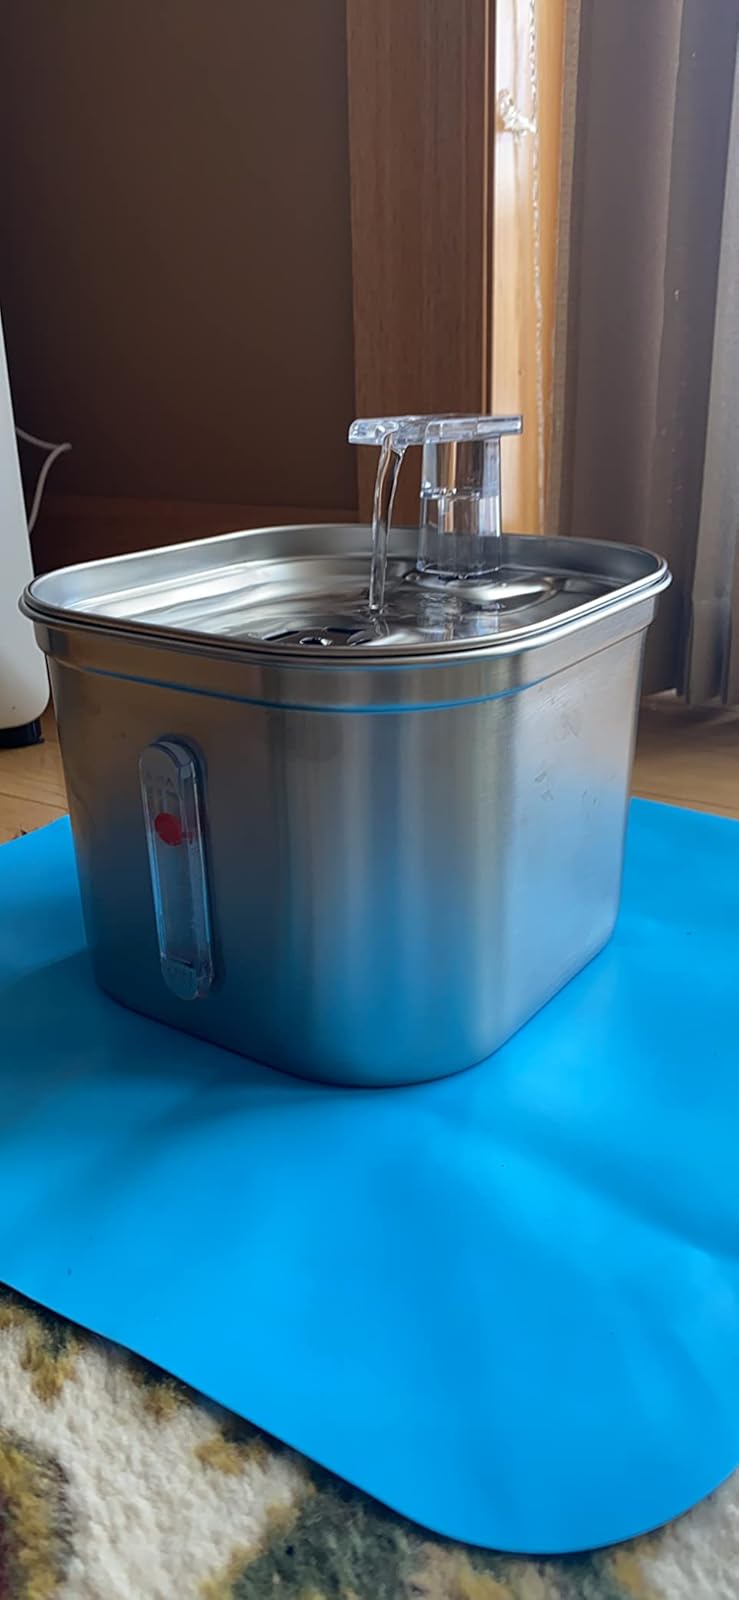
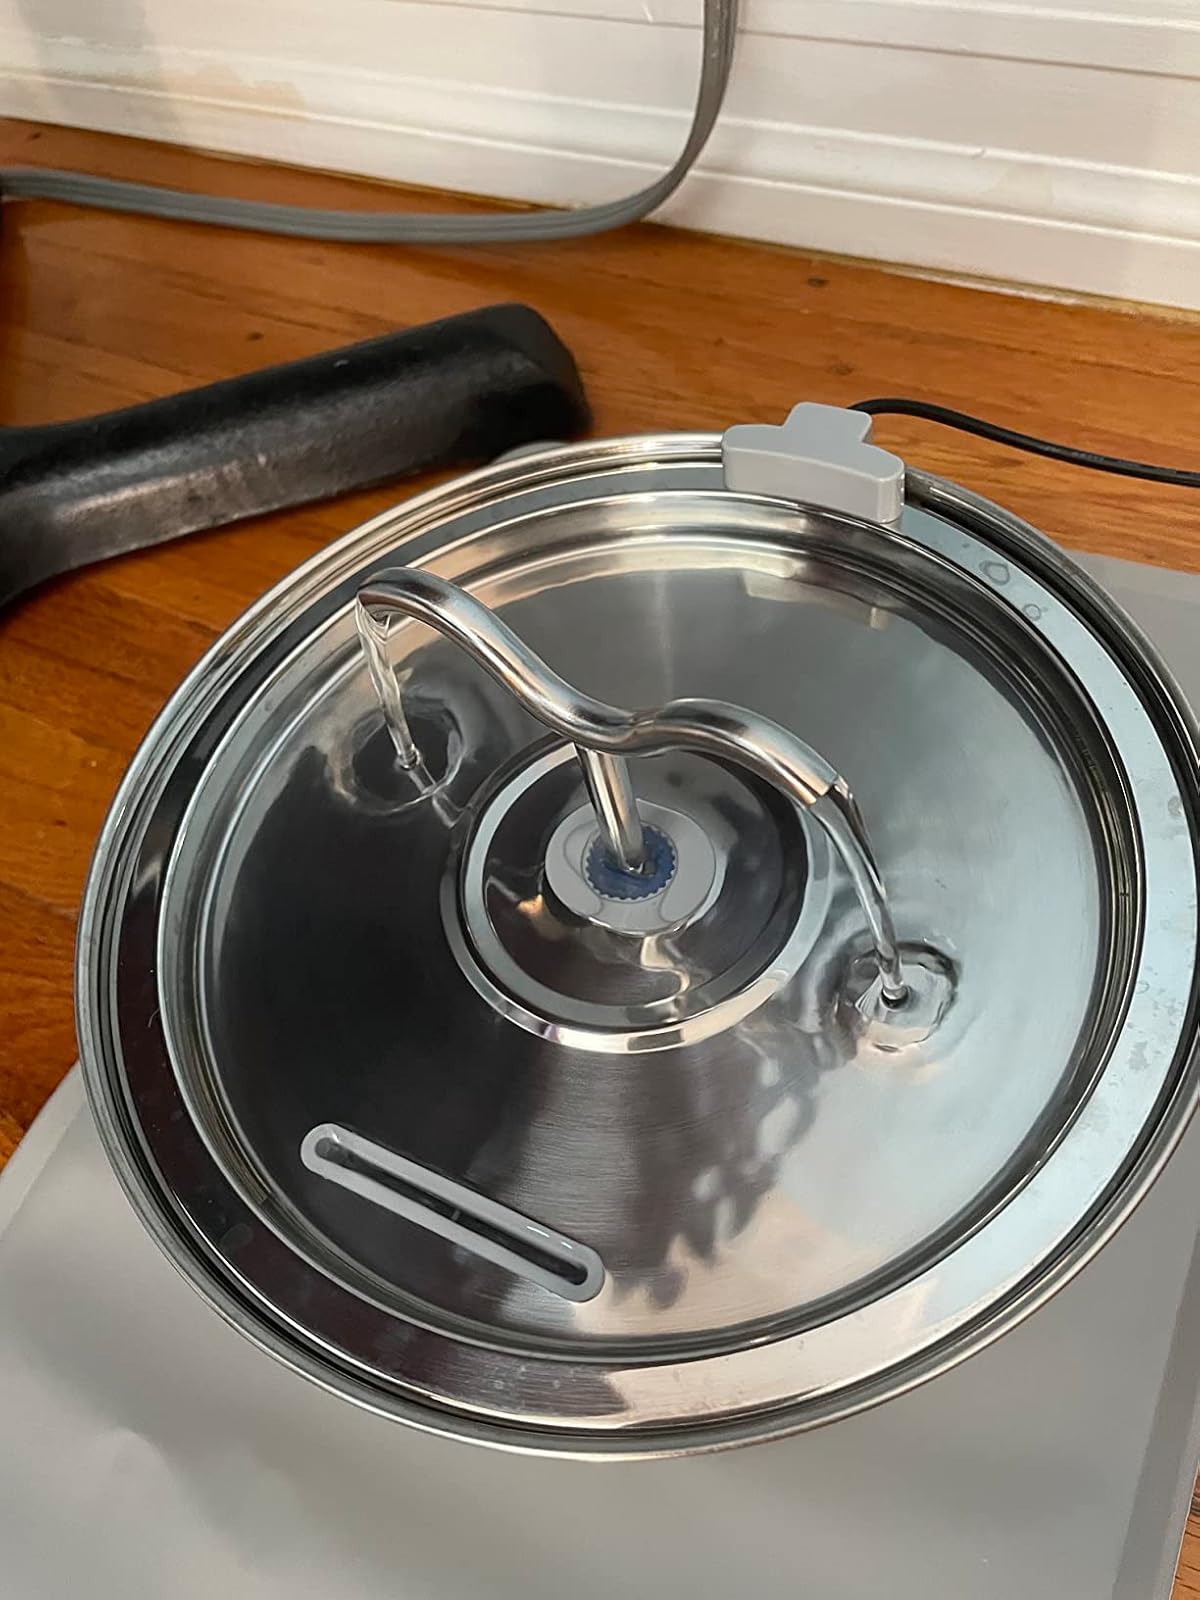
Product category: items_bowl
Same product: no